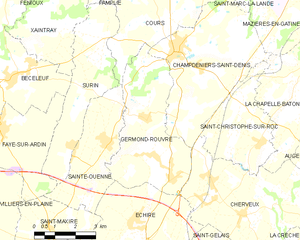
Carte des communes françaises Germond-Rouvre